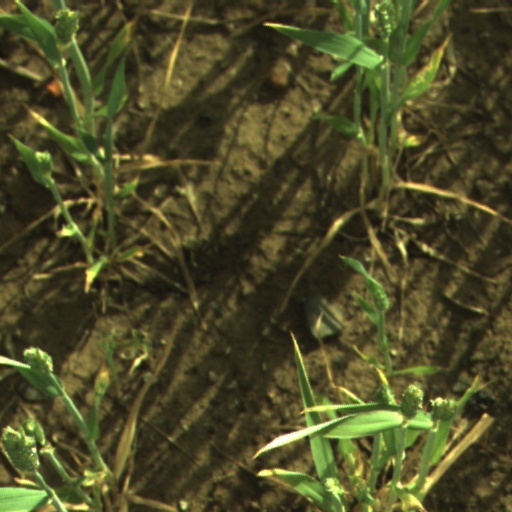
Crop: wheat